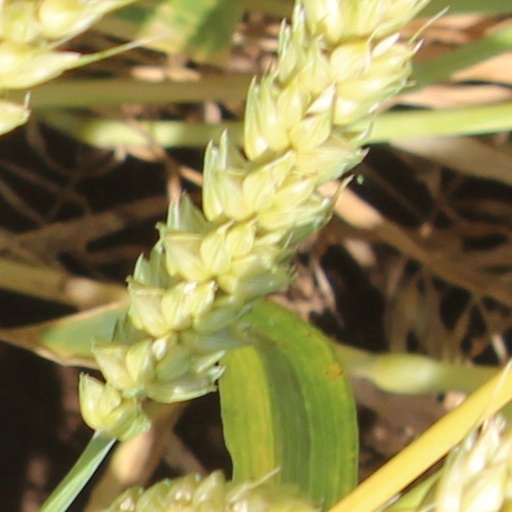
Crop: wheat